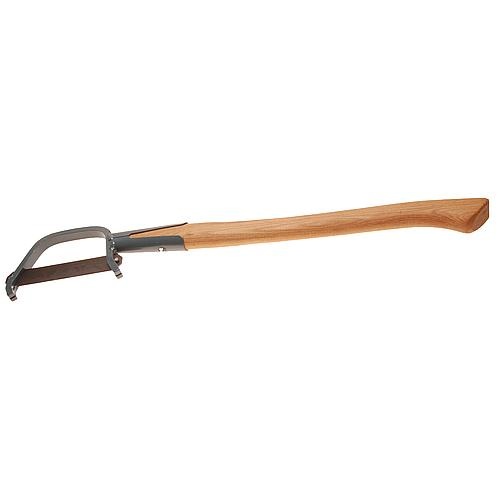
Räumaxt 3022, 680 mm lang
• Hickorystiel
Brand: Bahco
Category: Home & Garden > Lawn & Garden > Gardening > Gardening Tools